Yevgeny Khoroshevtsev

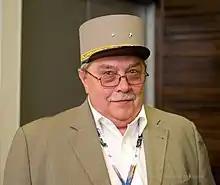
Yevgeny Khoroshevtsev

Yevgeny Alexanderovich Khoroshevtsev (23 July 1944 – 13 December 2020) was a Russian MC who was the main narrator for official events in Russia. In his position as announcer of protocol events of the President of the Russian Federation, he was the well known as the voice of military parades, state ceremonies, and public festivals. He is a People's Artist of Russia.